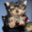
Label: dog